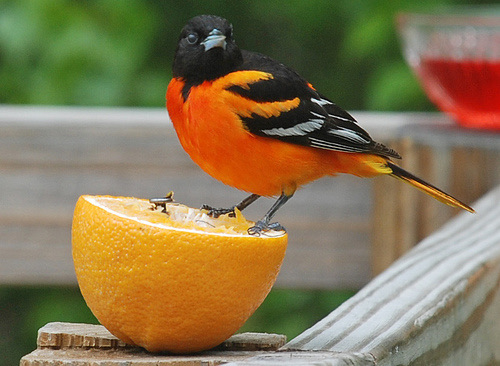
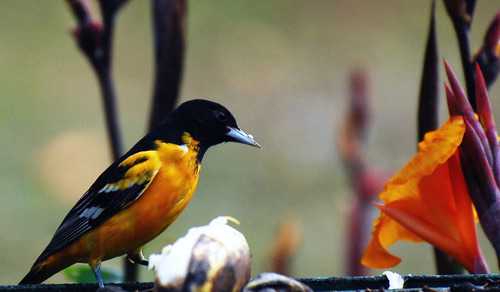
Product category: misc
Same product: yes